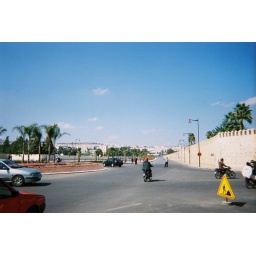
The permiter medina wall - the road was closed by the police for some security reason.